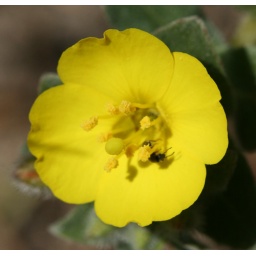
Beach Suncup (Camissonia cheiranthifolia), a native California wildflower. This plant was growing in the dunes near the beach in Monterey, California.